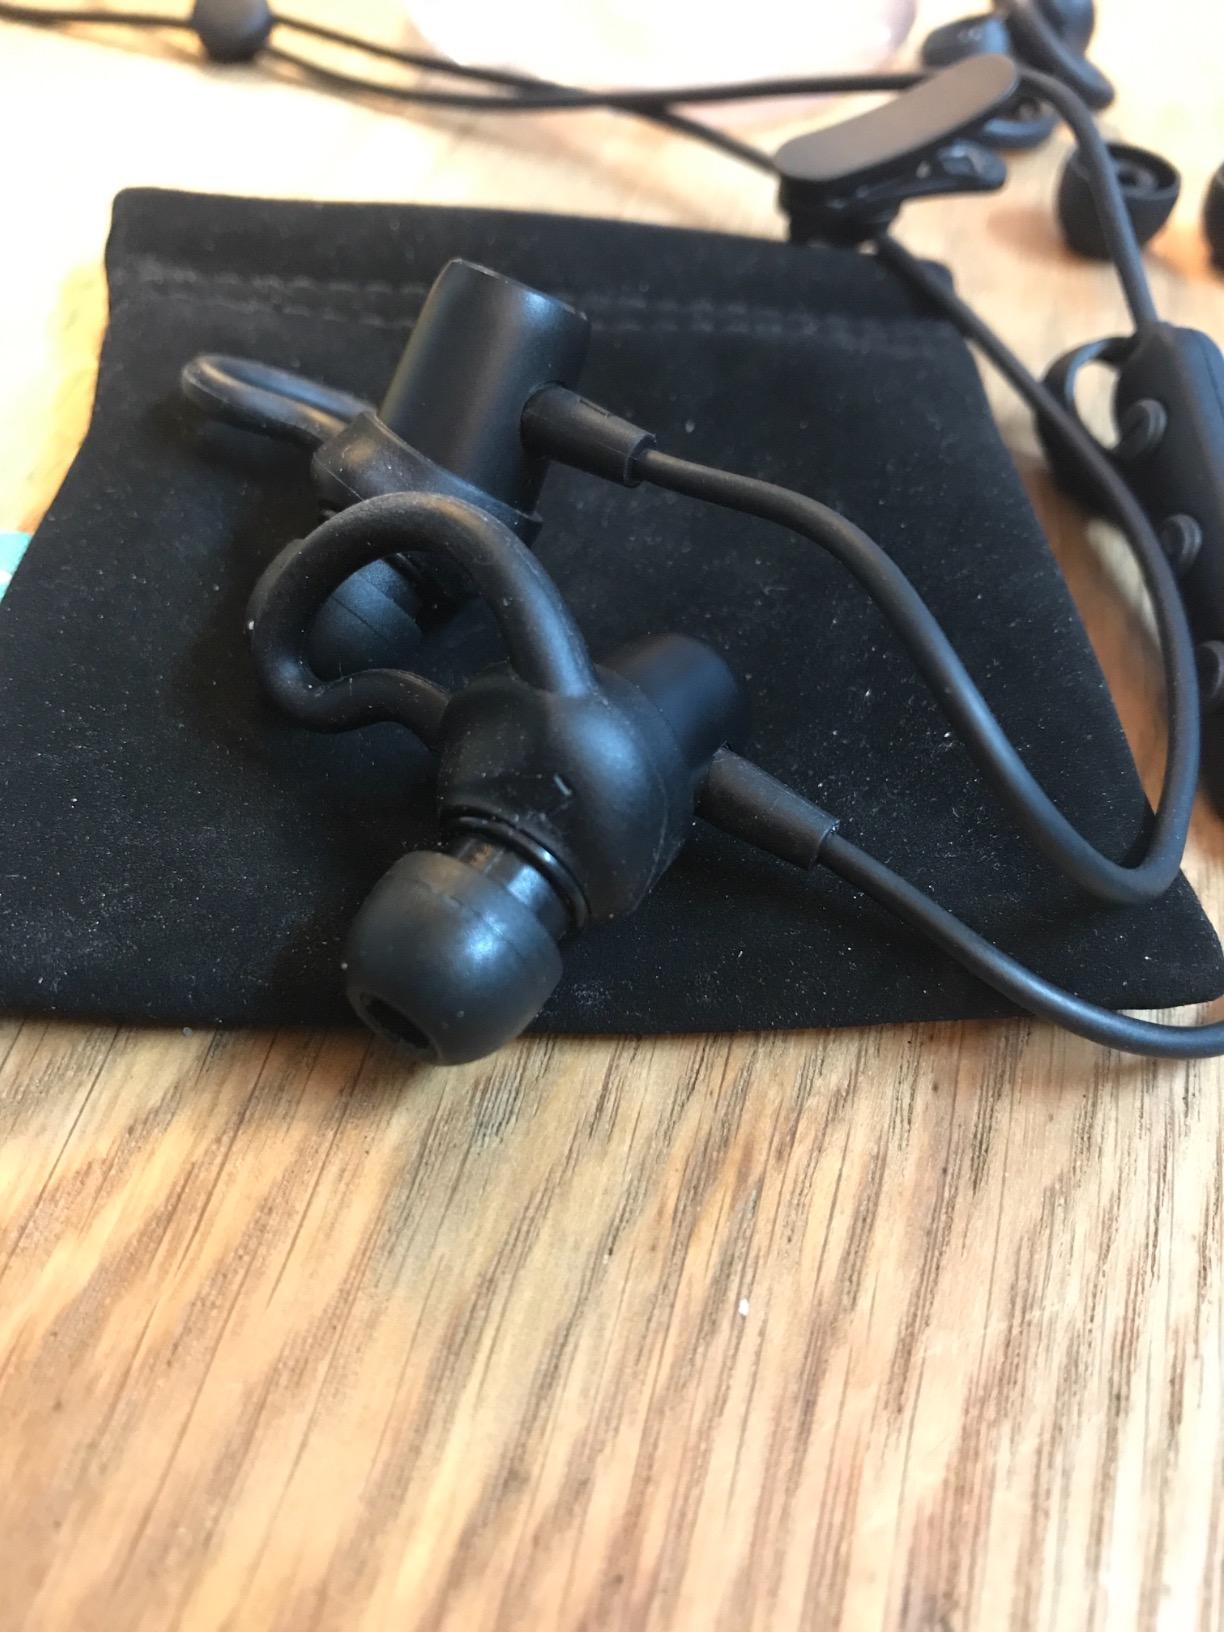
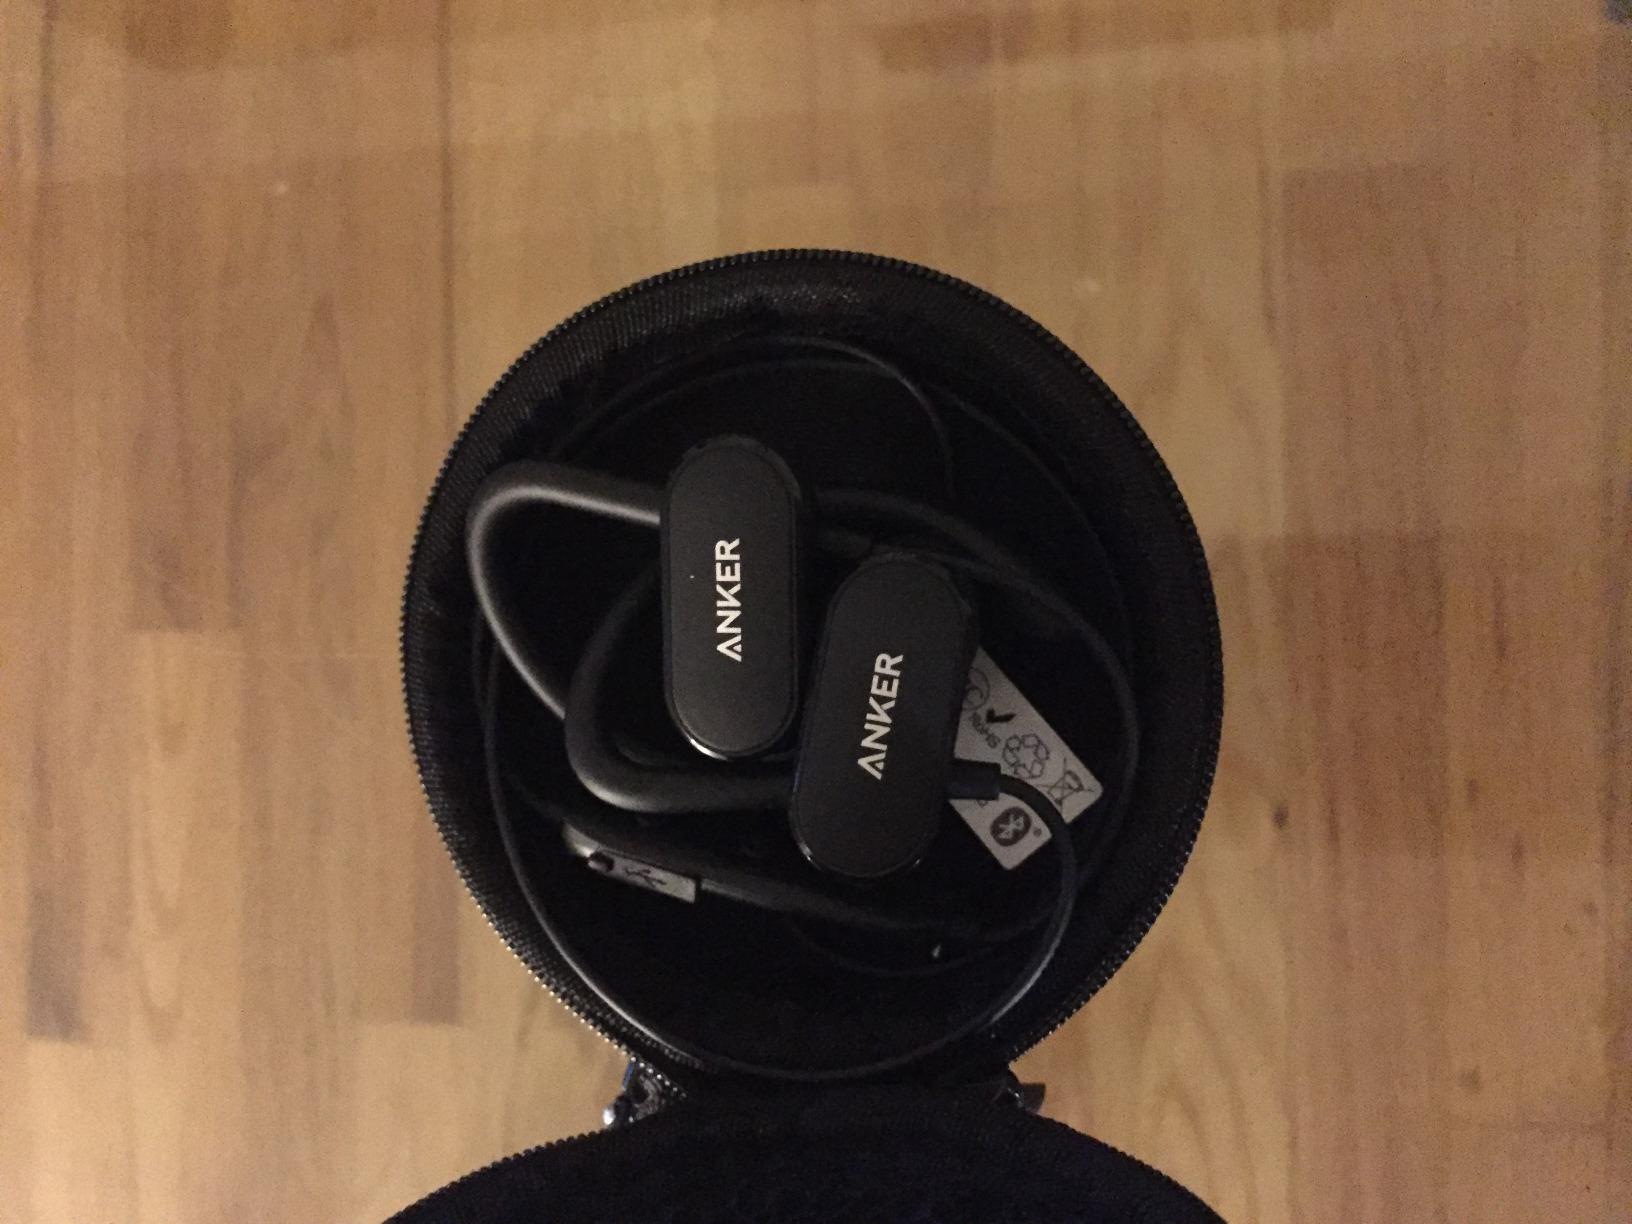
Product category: headphones
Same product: no